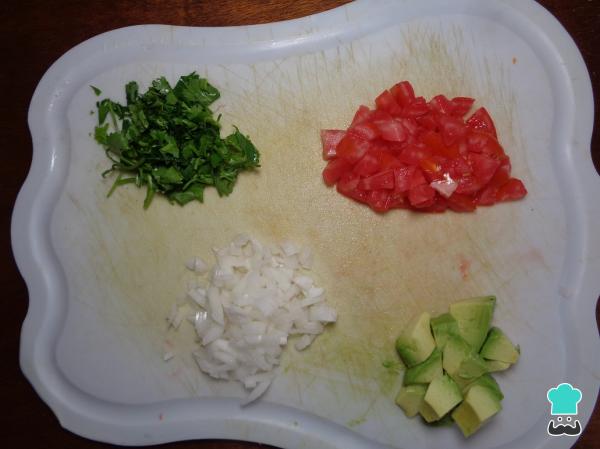
Para comenzar, por un lado vamos a picar finamente toda muestra verdura, es decir picamos el trozo de cebolla, la ramita de cilantro, el tomate rojo y el aguacate, en cubos pequeños, así como se observa en la siguiente imagen.